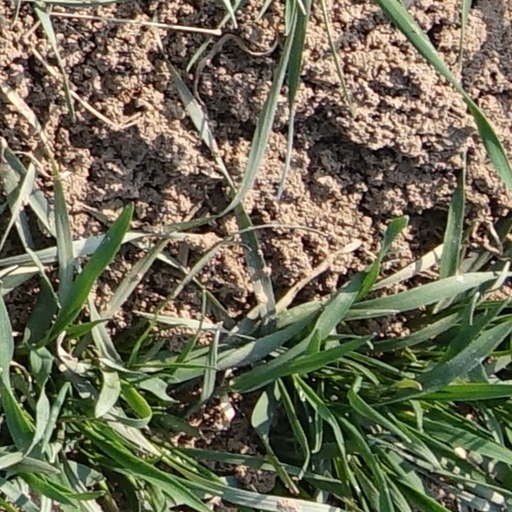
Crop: wheat